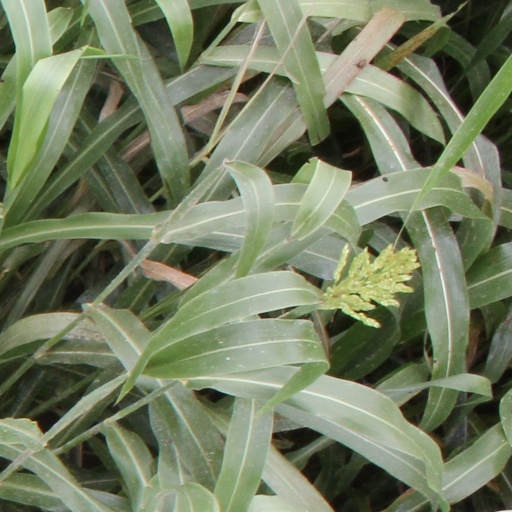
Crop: sorghum